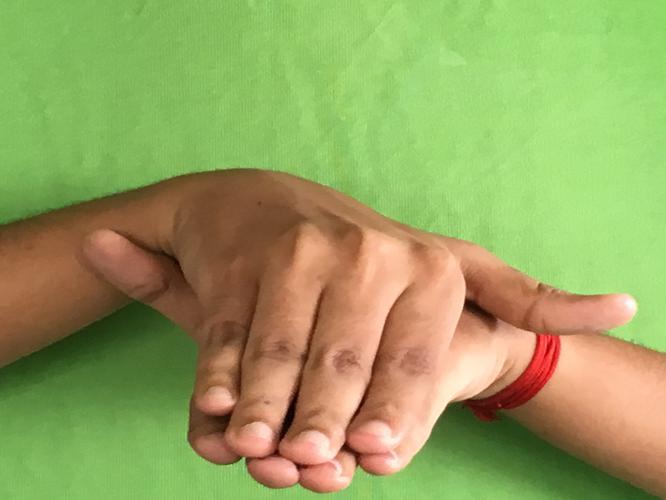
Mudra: Matsya
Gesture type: double_hand